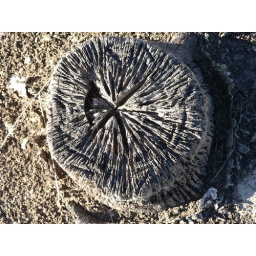
they drained a lake near us, I was amazed at the tree trunks